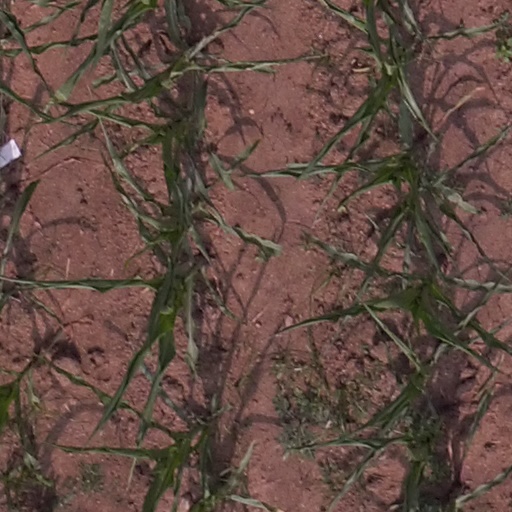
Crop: maize; corn